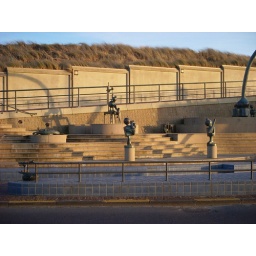
near the guy eating the fish. BTW- fish are going extinct and our waters are dying, so don't eat any!!